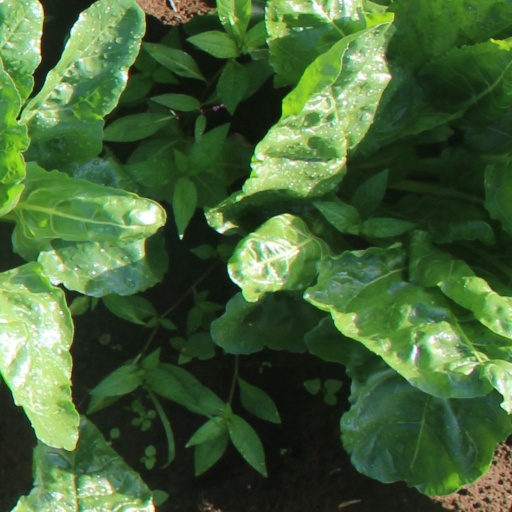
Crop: sugar beet